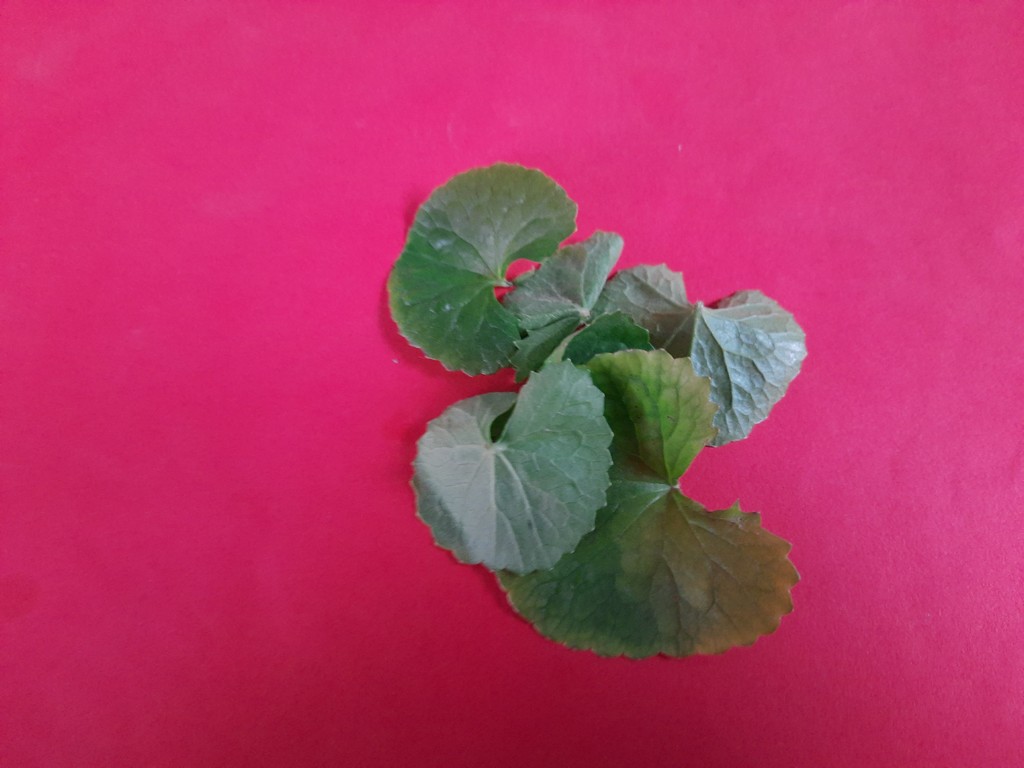
Label: Healthy